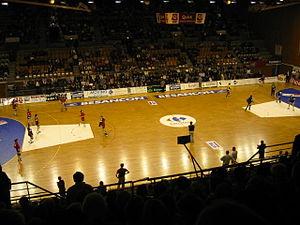
Match de Handball féminin avec l'ESB au Palais des Sports de Besancon
La 17ᵉ édition du Championnat du monde masculin de handball s'est déroulé du 23 janvier au 4 février 2001 en France.
La saison 2013-2014 du Chartres Métropole Handball 28 est la 3ᵉ consécutive du club en deuxième division. Cet exercice est marquée par l'arrivée de Pascal Mahé comme entraineur et un recrutement de haut-niveau avec l'arrivée de jeunes de Division 1.
L'Entente sportive bisontine féminin, ou ESBF, est un club de handball féminin français fondé en 1970 à Besançon. Il évolue en Division 1 F. Dans les années 1990-2000, le club fait partie, avec le Metz Handball, des meilleures équipes de handball en France. Il est également un des rares clubs français à avoir remporté une coupe d'Europe, à savoir la Coupe des Coupes 2003.